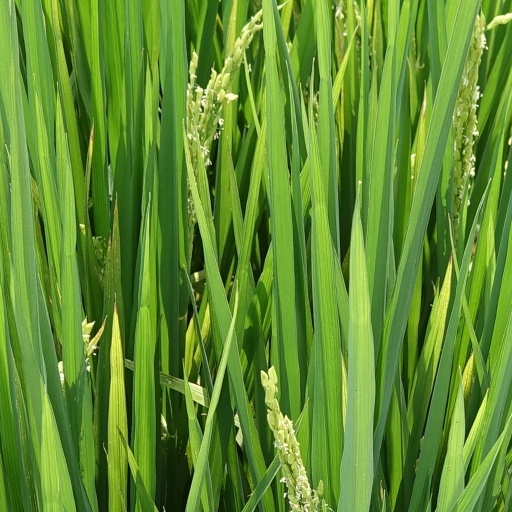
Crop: rice